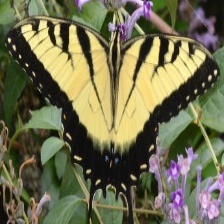
Species: YELLOW SWALLOW TAIL